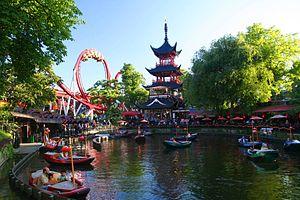
Les jardins de Tivoli sont une des attractions majeures au centre actuel de Copenhague, au Danemark.